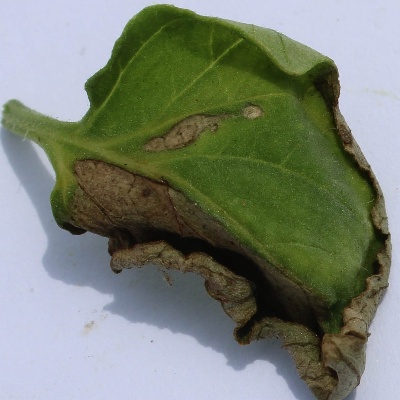
Crop: Tomato
Condition: leaf blight